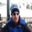
Label: man